Grand River Transit

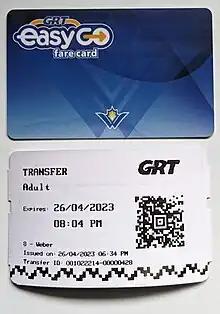
Fare media used on Grand River Transit

Buses and Ion fare machines accept cash and the EasyGo smart card; unlimited transfers are available for 120 minutes of travel following payment of a single-use fare. Monthly passes or a stored fare balance are loaded on the EasyGo card; this can be done online, at customer service desks, or at ticket machines. Specialized passes for corporate or school purposes are loaded on specialized smart cards.